St Nicholas Church, Leicester

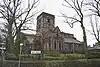
The Victorian north aisle and transept

The structure was rebuilt at least once during its early life. The date of the current double bayed nave is disputed. Both the official listing and the parish guidebook cautiously date it to 879 AD when the Danish invaders record the presence of a minster. The Victoria County History authors are more bold and suggest a dating any time between the 740s and 879 is not unreasonable. Whatever its date, the structure likely had a semicircular apse on the site of what is now the tower.